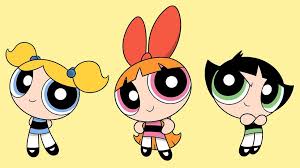
Portrait style: Cartoon Portrait